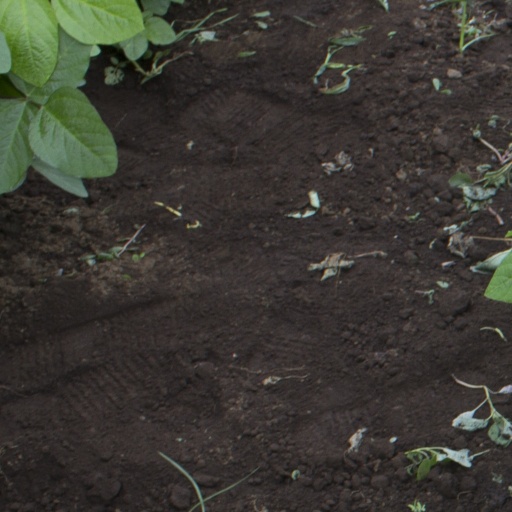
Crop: soybean